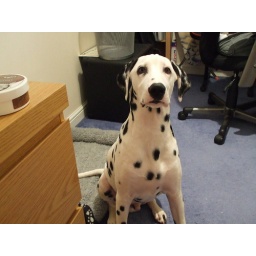
Sitting in the home office with Mum and Dad